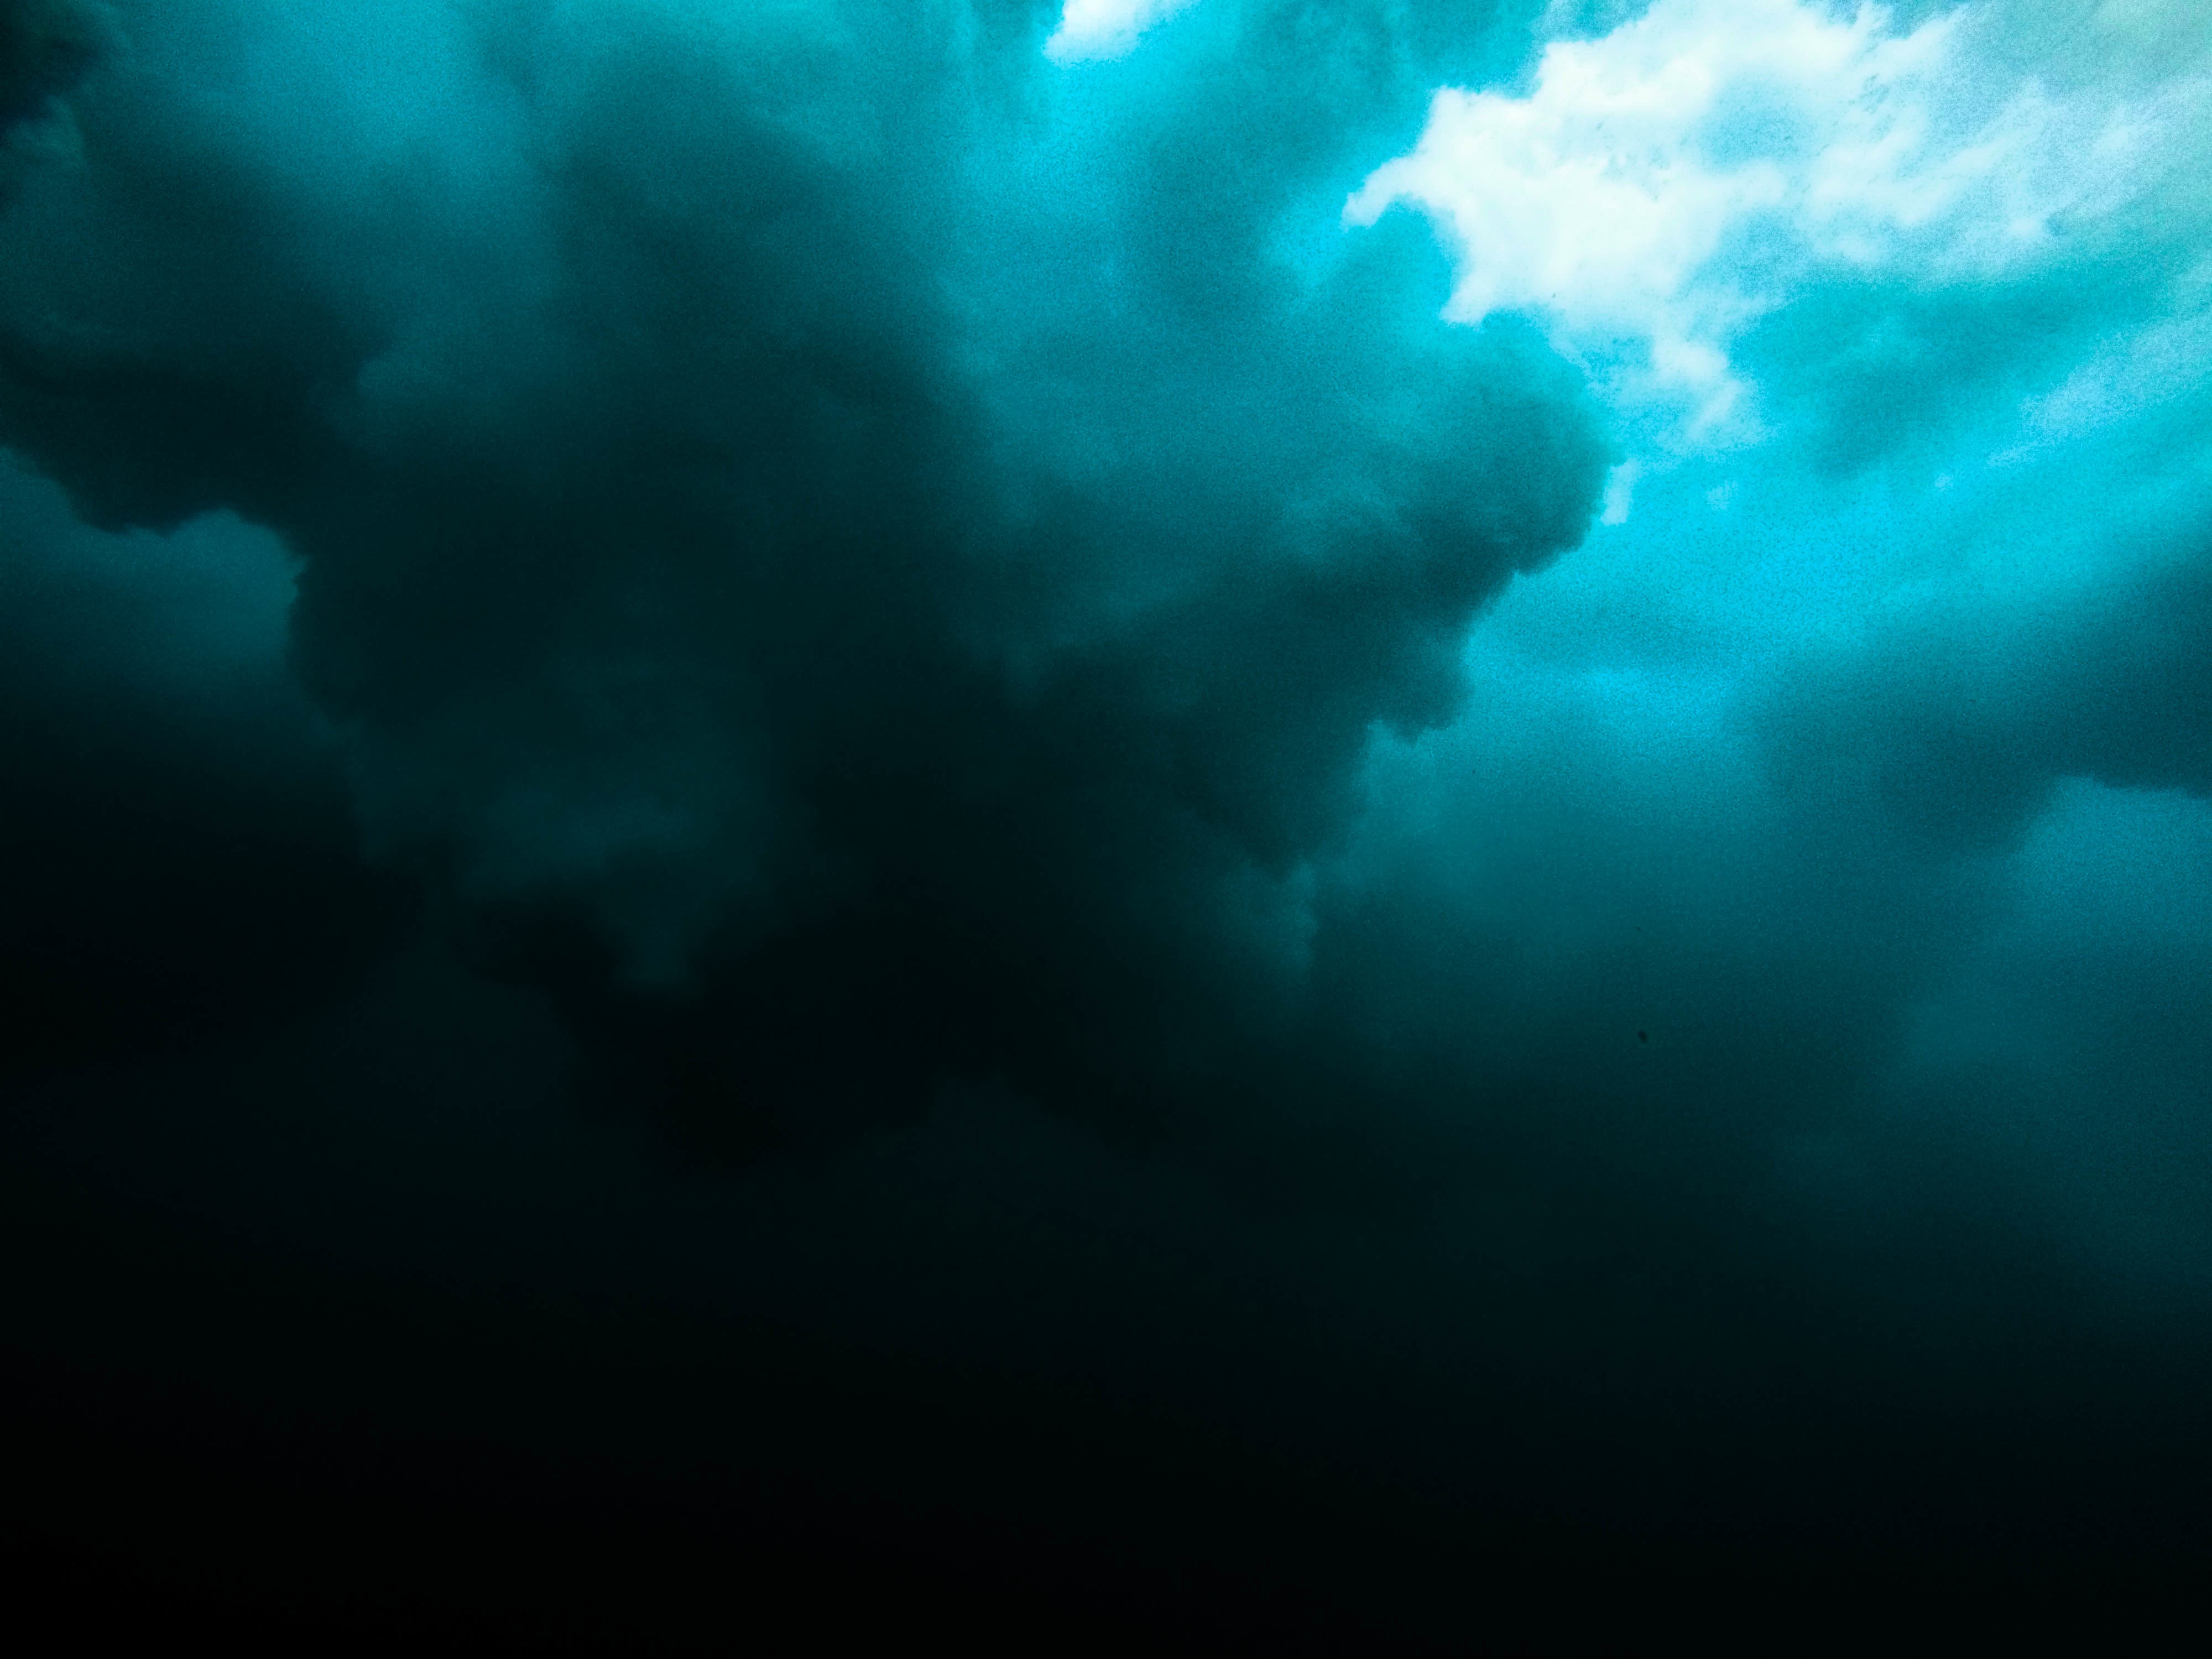
cloud, underwater, geological phenomenon